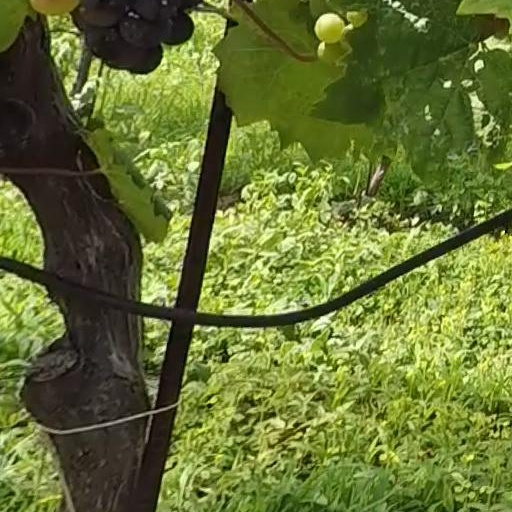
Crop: grape